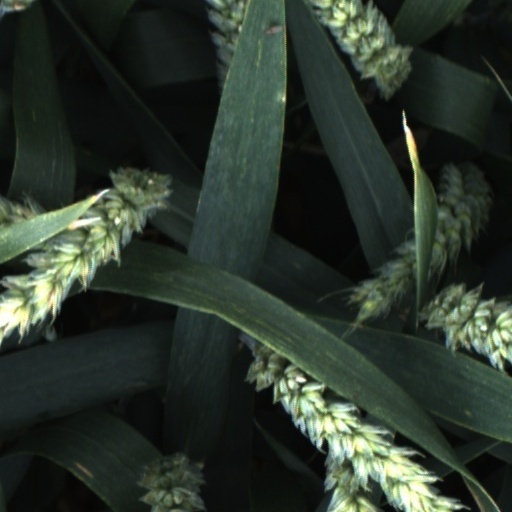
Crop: wheat